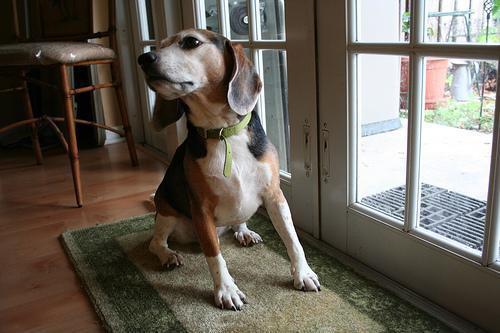
beagle